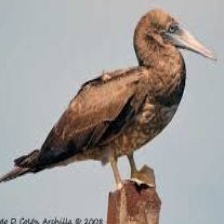
Species: ABBOTTS BOOBY
Scientific name: PAPASULA ABBOTTI